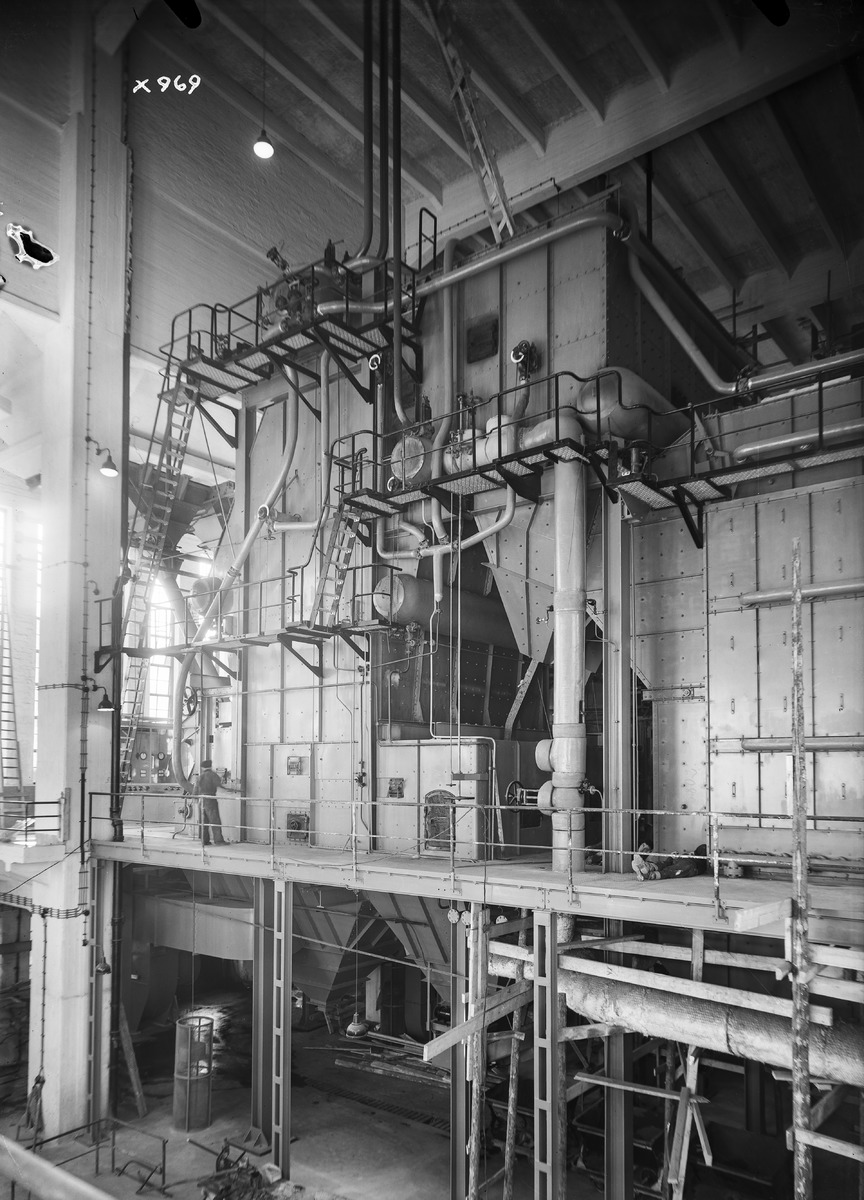
Oulu Oy:n Nuottasaaren tehtaat
The factory of Oulu Oy at Nuottasaari
sisällön kuvaus: Oulu Oy:n Nuottasaaren tehtaitten koneistoa 10.10.1937. content description: Machines at Oulu Oy's factory at Nuottasaari on October 10, 1937.
Vuosi: 1937
Paikka: Suomi, Oulu, Suomi, Pohjois-Pohjanmaa, Oulu
Aiheet: Oulu Oy; Nuottasaari; sisäkuva; koneet; laitteet; metsäteollisuus; puunjalostus; tehtaat; machines; equipment; forest industry; wood processing; factories